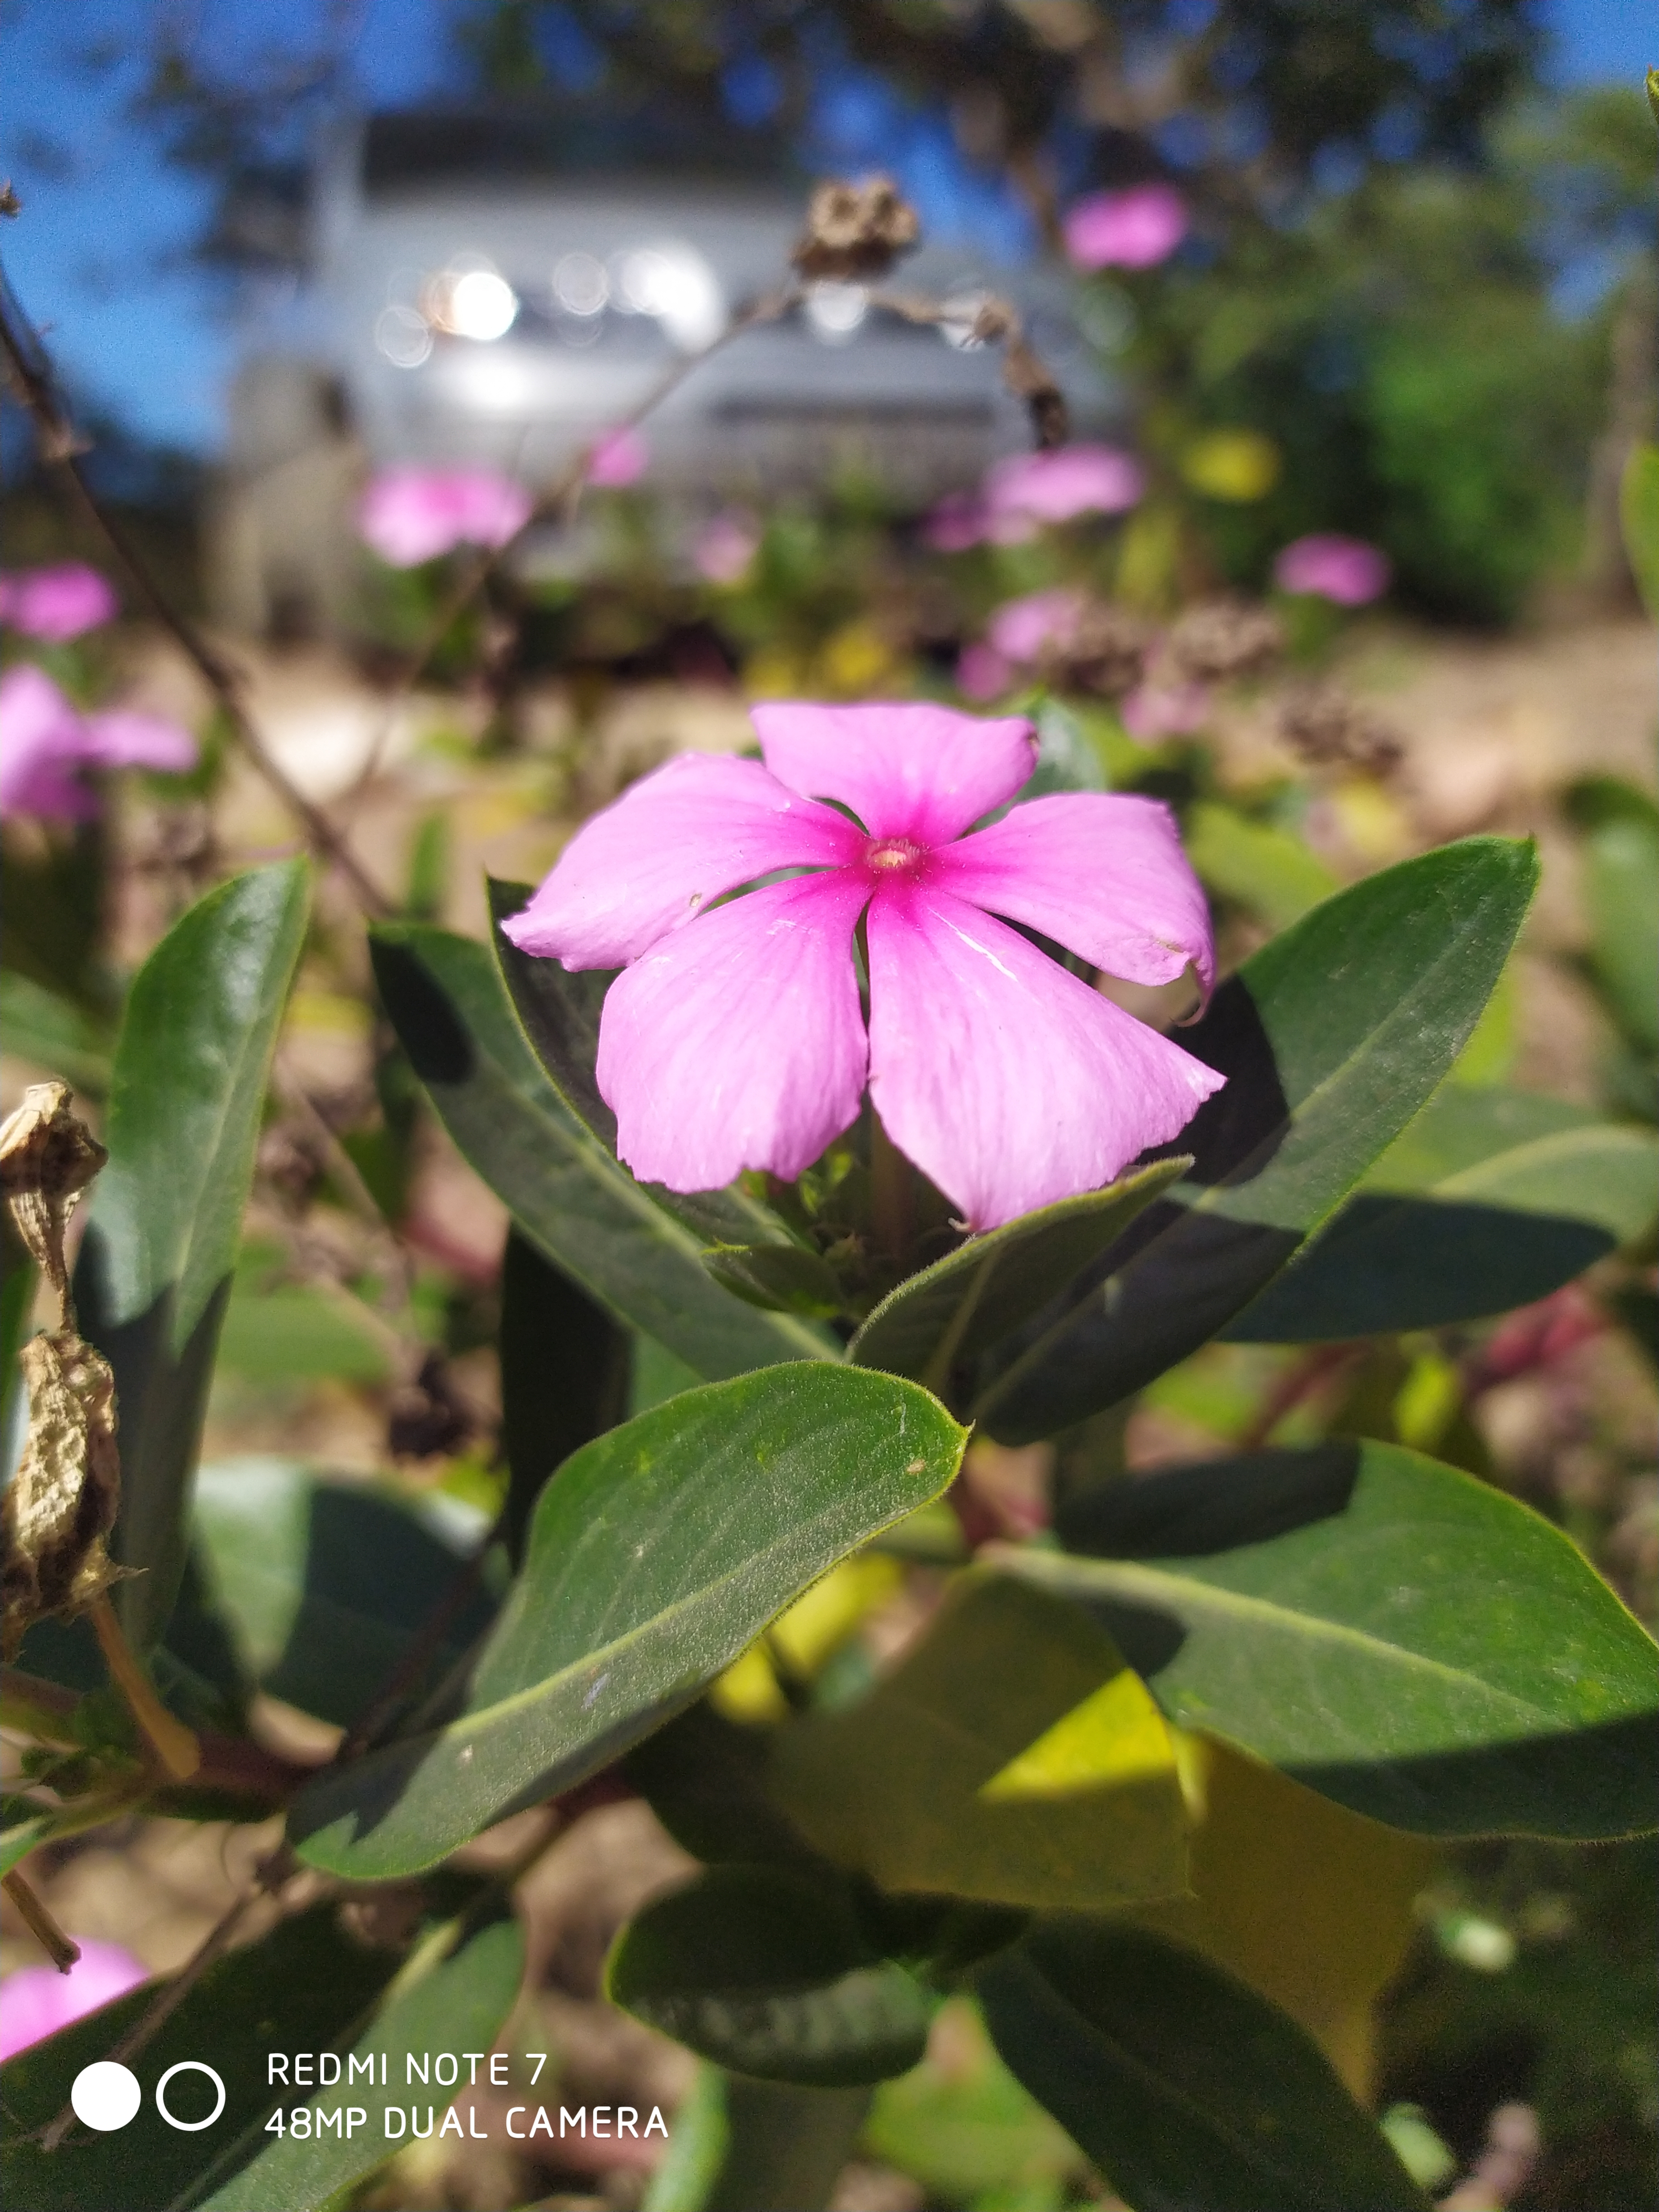
flower, plant, petal, pink, flowering plant, botany, leaf, impatiens, melastome family, morning glory family, wildflower, morning glory, annual plant, perennial plant, four o clock family